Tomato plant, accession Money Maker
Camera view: tilt-top (135 deg); turntable rotation: 210 degrees
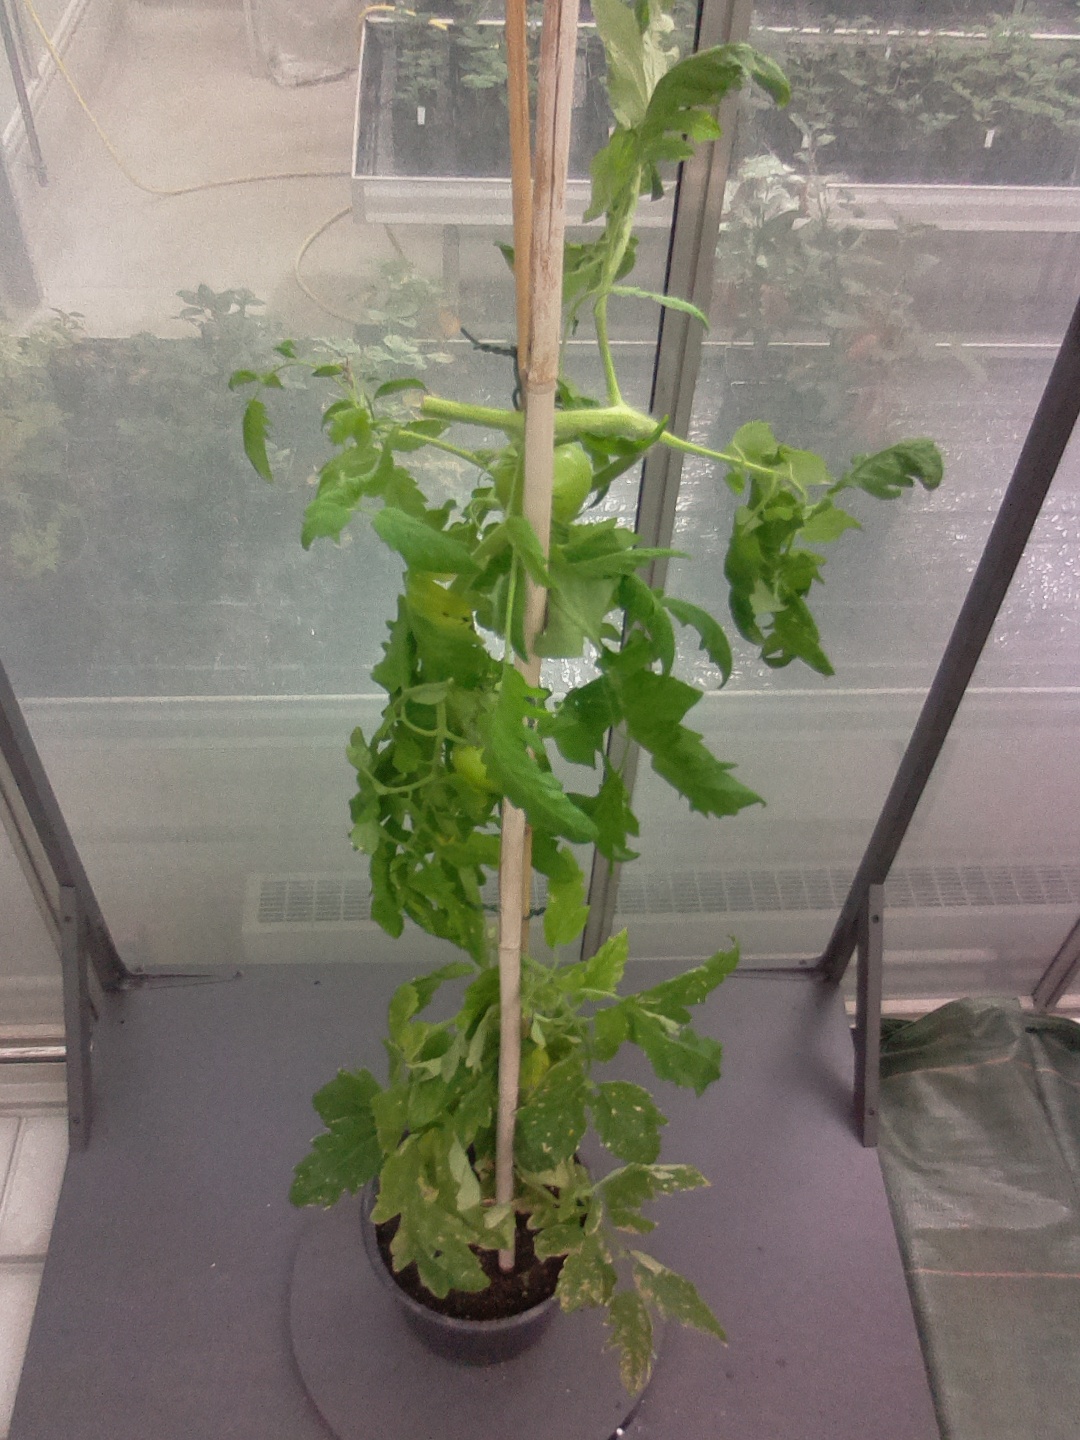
BBCH growth stage 77: 70%-80% of final fruit size